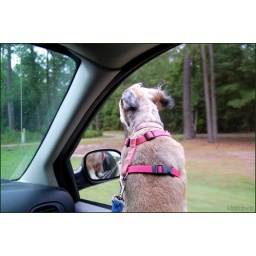
She loves to ride in the front seat with the windows down!